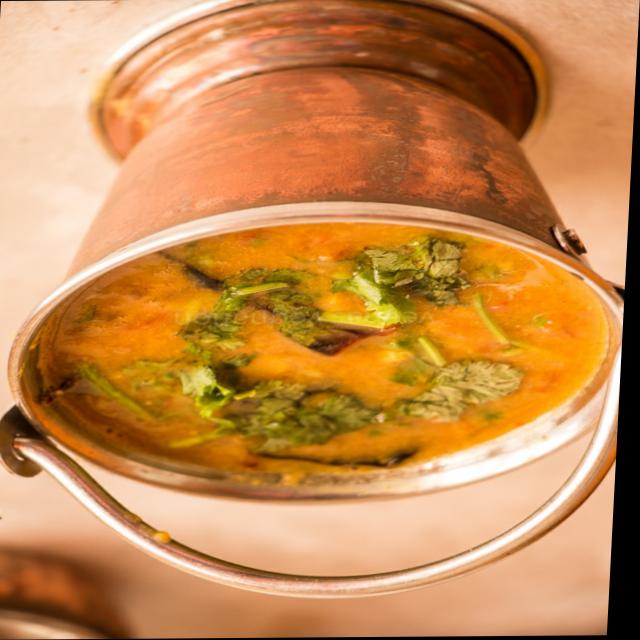
Dish: dal_makhani